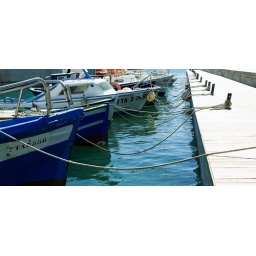
Fishing blue boats in the port.